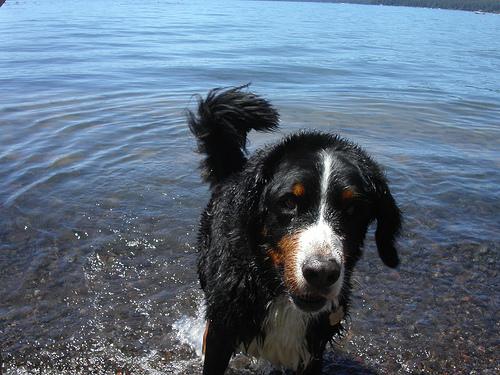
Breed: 211-n000061-Bernese_mountain_dog